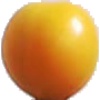
Label: Cherry Wax Yellow 1